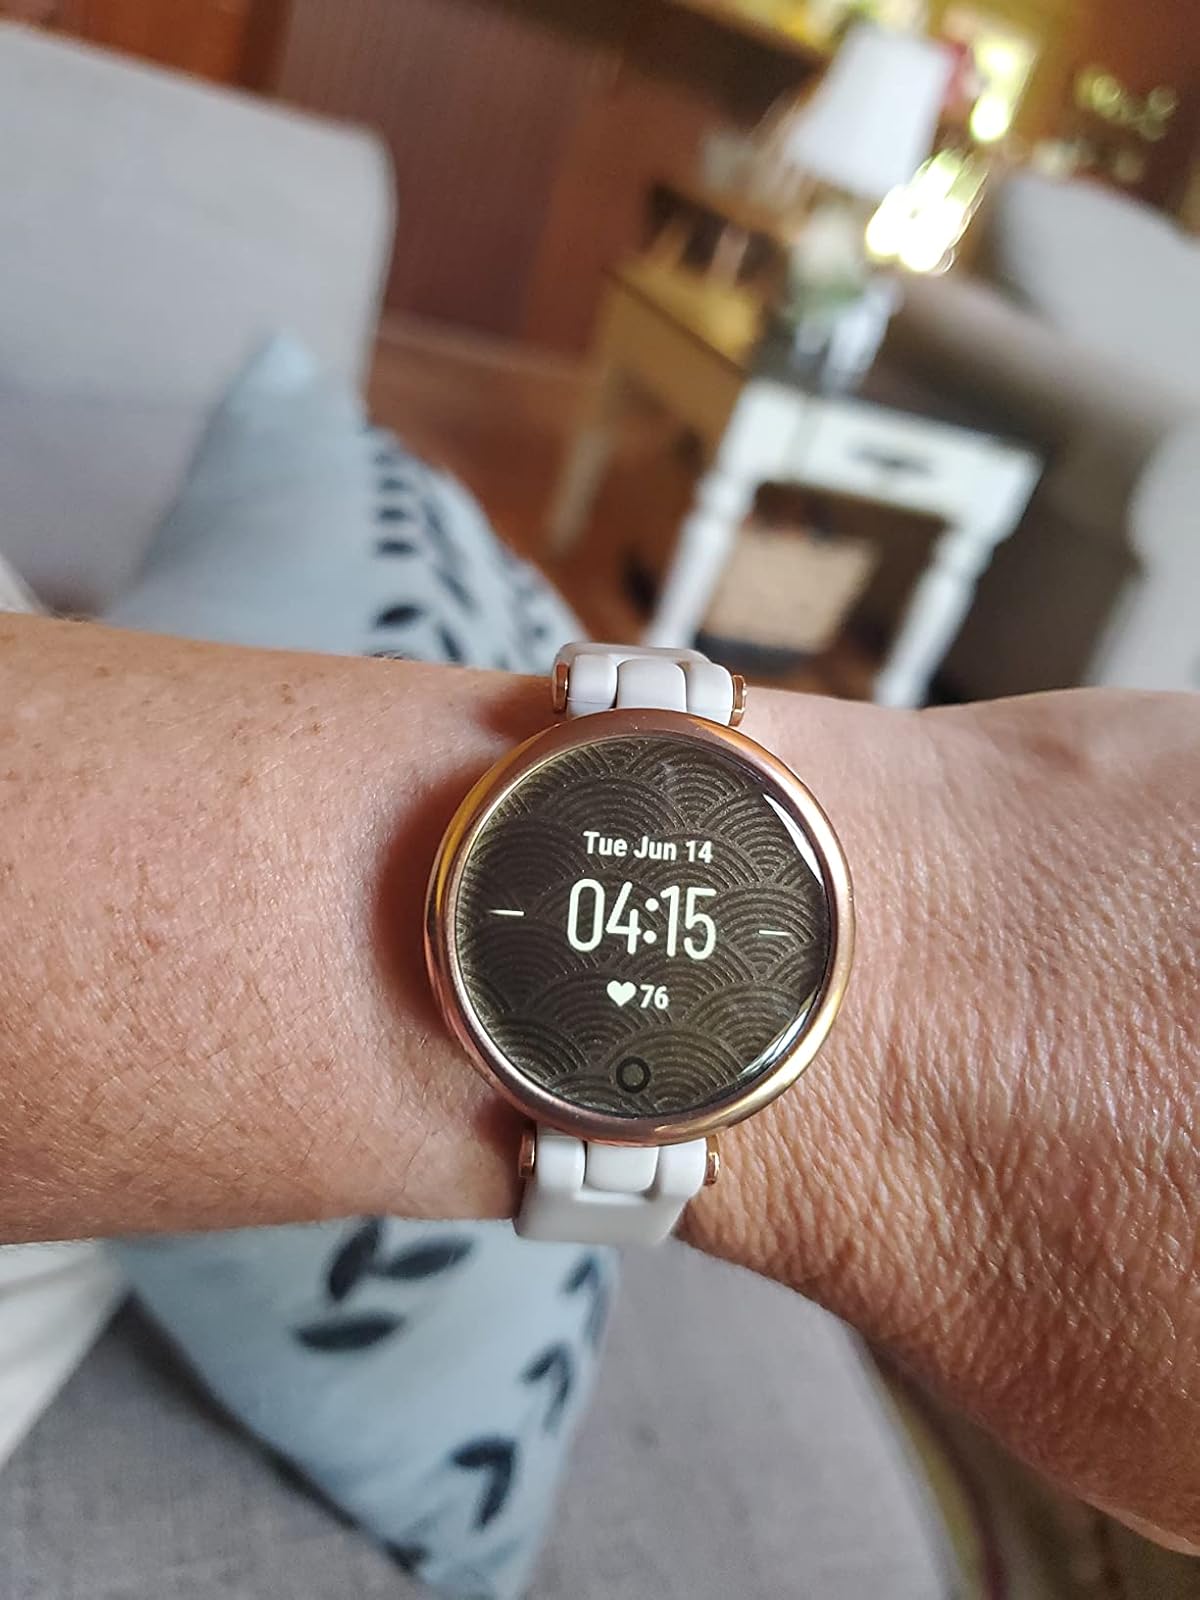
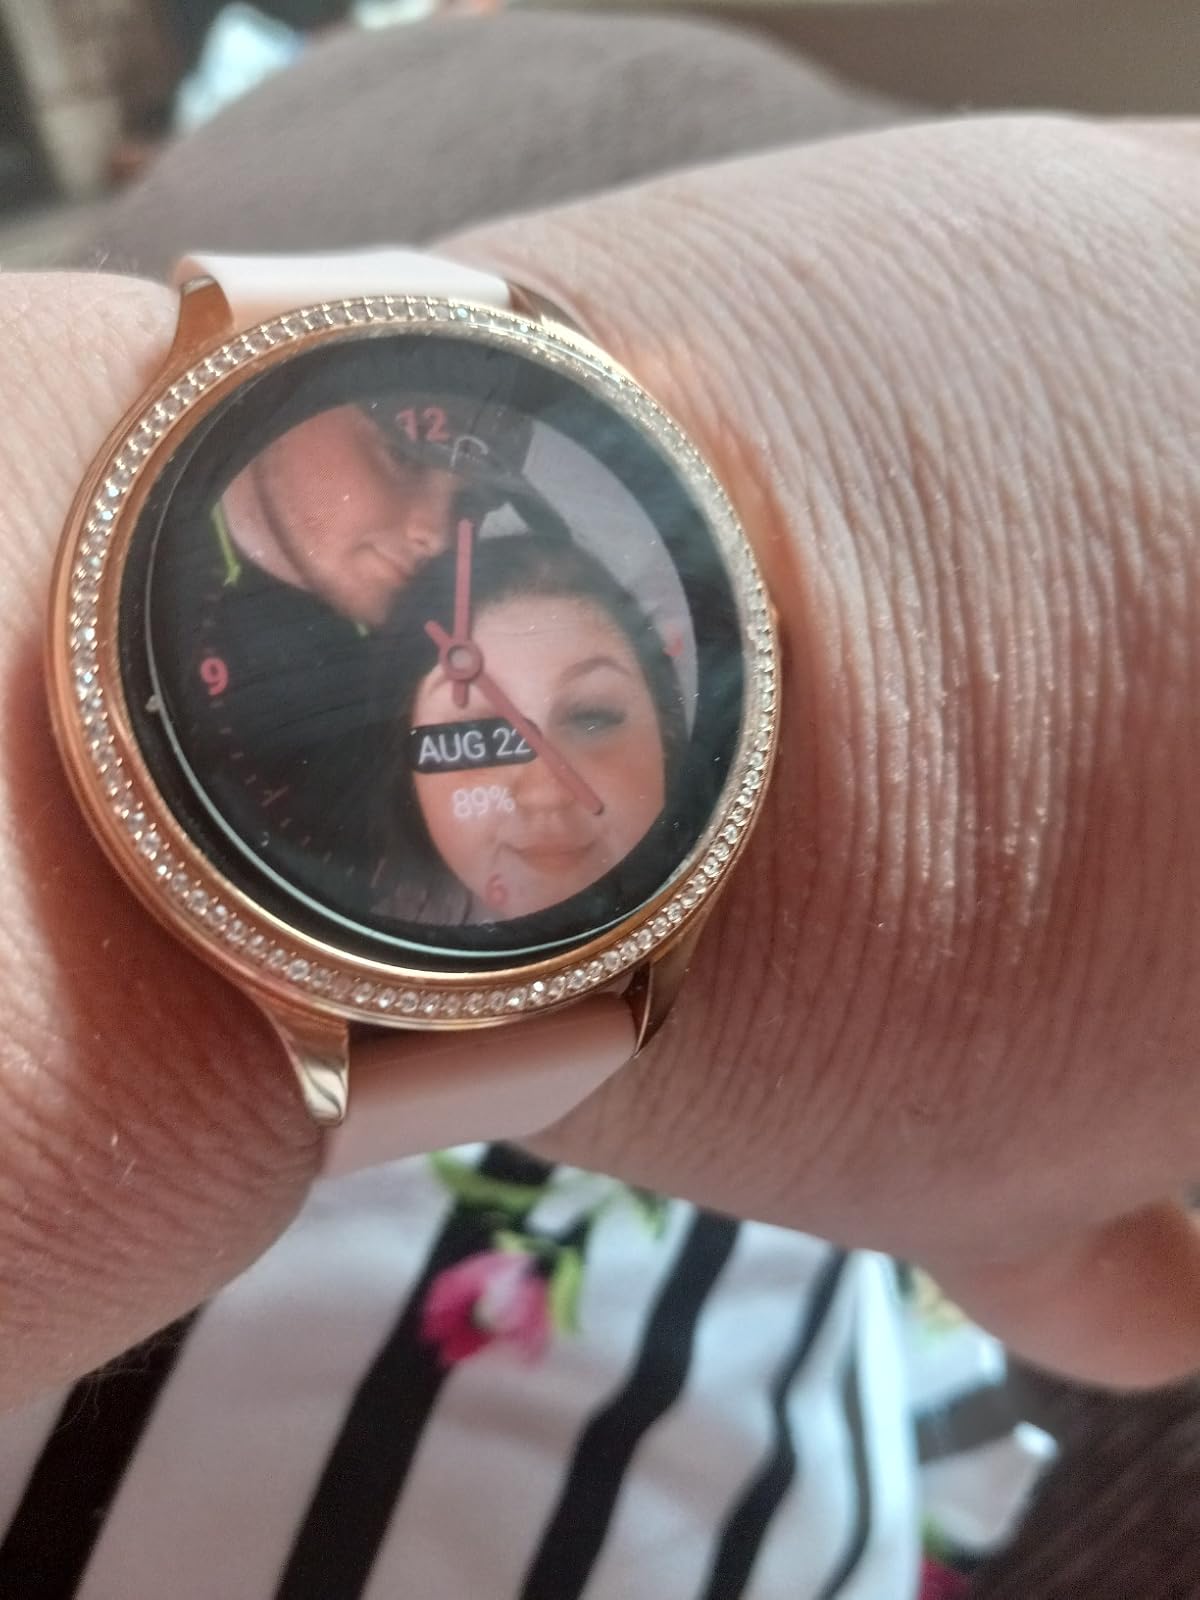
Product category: smartwatch
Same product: no